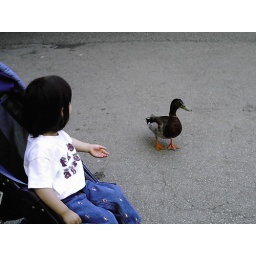
duck in the road